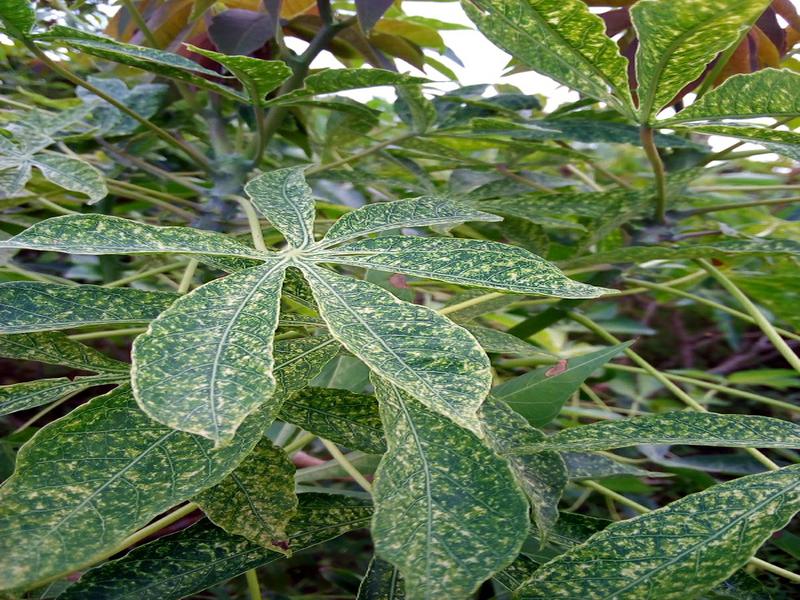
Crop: cassava
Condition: green_mottle